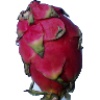
Label: red_pitahaya